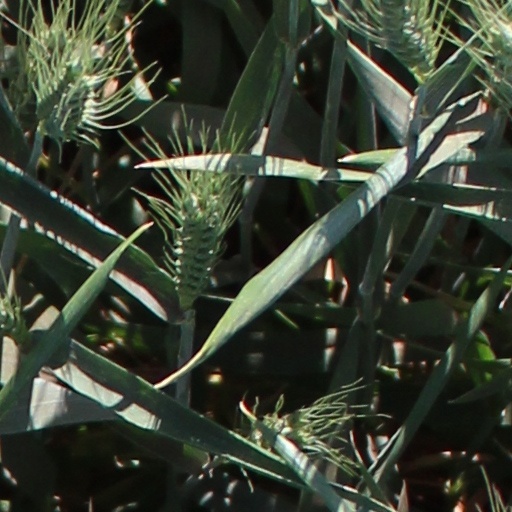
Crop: wheat